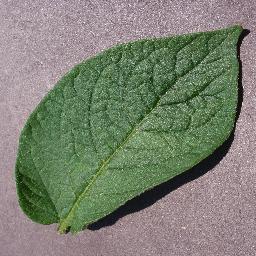
Label: Potato___healthy